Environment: real
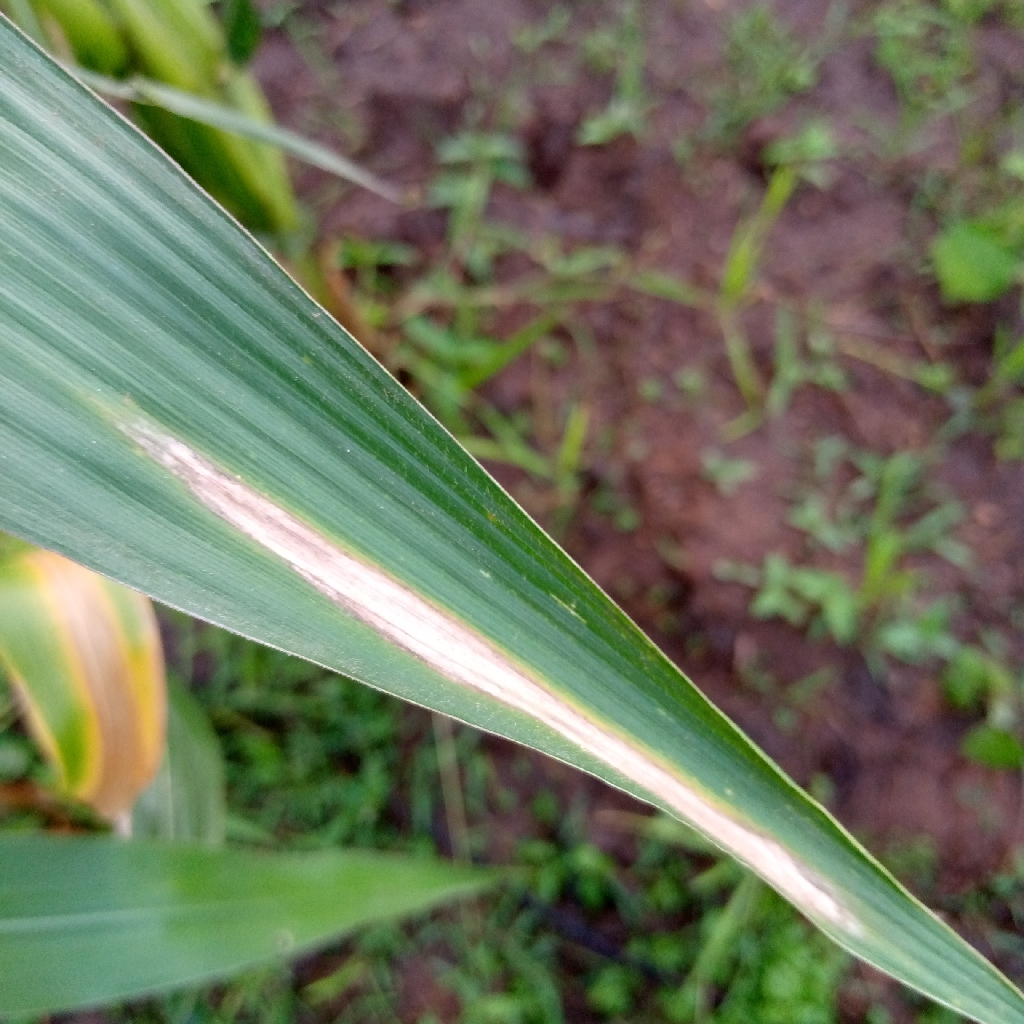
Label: northern_corn_leaf_blight